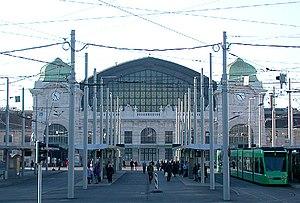
Gare de Bâle CFF et la place de la gare centrale
La ligne 1 du tramway de Bâle est une des treize lignes du tramway de Bâle. Cette première ligne suisse, dont le premier tronçon a été ouvert le 6 mai 1895, relie aujourd'hui la station Dreirosenbrücke au nord, à la station Gare CFF, au sud. Elle est aussi composée de 7 stations intermédiaires allant de la gare CFF à la station de la gare badoise de la ville. Avec une longueur de 7 kilomètres, elle constitue une voie de communication nord-sud majeure pour la ville de Bâle.